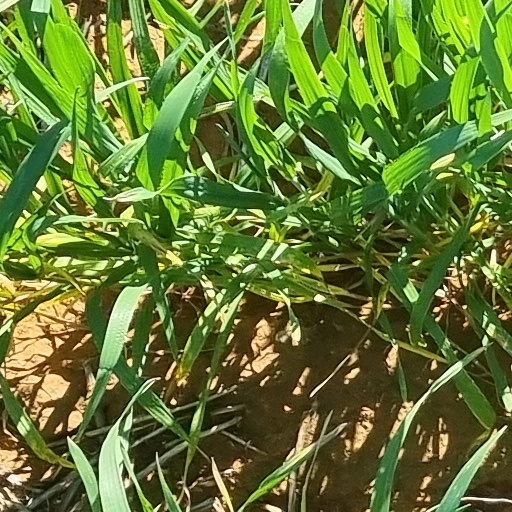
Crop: wheat